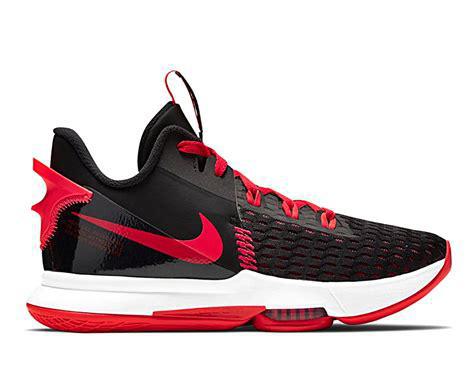
Brand: Nike
Model: Lebron Witness 5